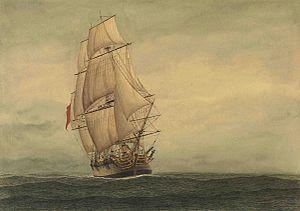
First Fleet est le nom donné aux onze premiers navires qui, en mai 1787, partirent établir la première colonie européenne en Nouvelle-Galles du Sud. La colonie fut un établissement pénitentiaire et marqua les débuts de la déportation de bagnards en Australie. Les bateaux étaient sous l'autorité du capitaine Arthur Phillip.